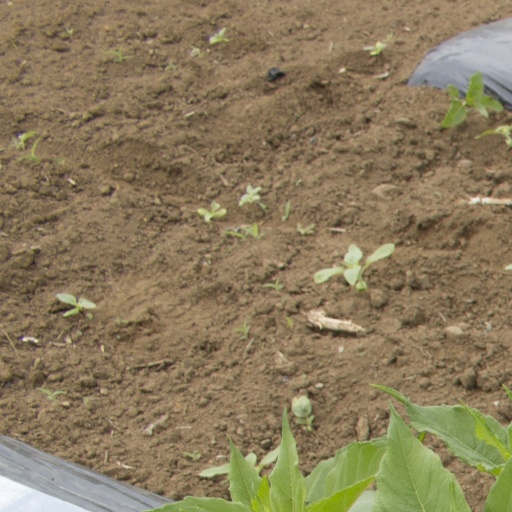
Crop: Jerusalem artichoke